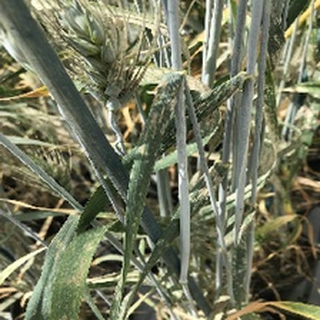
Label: wheat_mildew